Culture of India

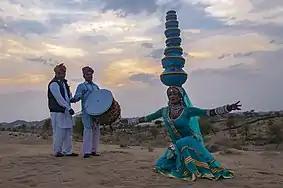
A Kalbelia woman performing popular Folk dance in Thar desert, Rajasthan

In addition to the formal arts of dance, Indian regions have a strong free form, folksy dance tradition. Some of the folk dances include the "bhangra" of Punjab; the "Bihu" of Assam; the zeliang of Nagaland; the Jhumair, Domkach, chhau of Jharkhand; the Ghumura Dance, Gotipua, Mahari dance and Dalkhai of Odisha; the , and of Uttar Pradesh; the jat-jatin, nat-natin and saturi of Bihar; the "ghoomar" of Rajasthan and Haryana; the "dandiya" and "garba" of Gujarat; the kolattam of Andhra Pradesh and Telangana; the "yakshagana" of Karnataka; "lavani" of Maharashtra; "Dekhnni" of Goa. Recent developments include adoption of international dance forms particularly in the urban centres of India, and the extension of Indian classical dance arts by the Kerala Christian community, to tell stories from the Bible.